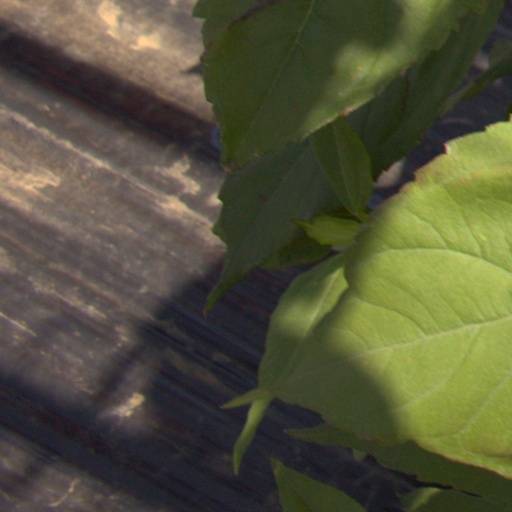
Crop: Jerusalem artichoke